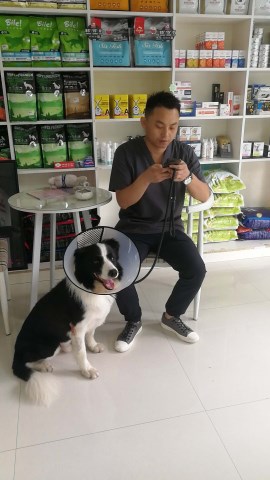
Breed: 2594-n000109-Border_collie